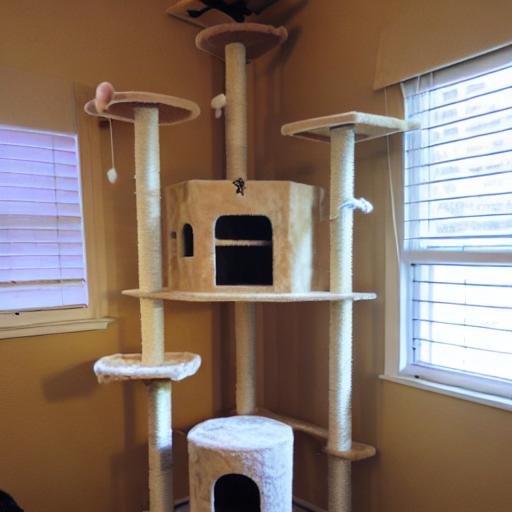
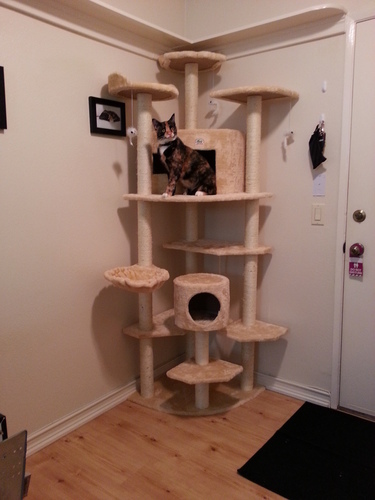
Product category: items_cat tree
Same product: no